Miko Hughes

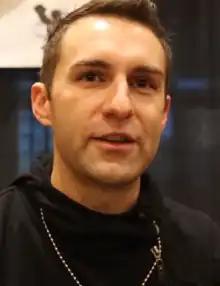
Hughes at the Albuquerque Comic Con in 2018

Hughes started his acting career in a public service announcement when he was 22 months old, and followed that up by appearing in his first feature film five months later. From his years as a child actor, Hughes was consistently one of the busiest young actors in Hollywood. One of his first films was "Jack the Bear", opposite Danny DeVito; in addition, he has starred on film in "Pet Sematary" (1989), "Kindergarten Cop" (1990), "Wes Craven's New Nightmare" (1994), "Apollo 13" (1995), "Spawn" (1997), "Zeus and Roxanne" (1997), and "Mercury Rising" (1998) alongside Bruce Willis.